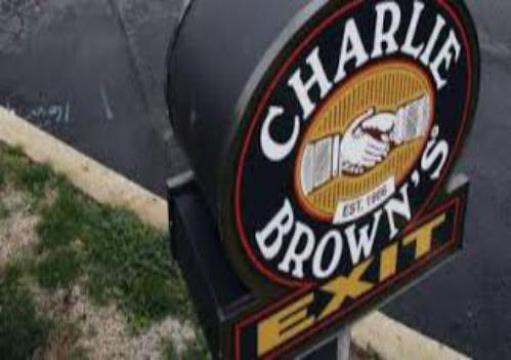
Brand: charlie brown's steakhouse
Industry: Food